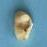
Maize quality: Bad